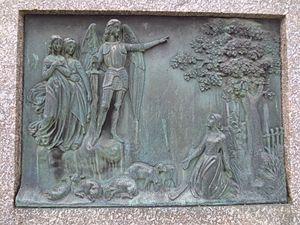
Statue de Jeanne d'Arc de Neufchâteau (apparition à Jeanne d'Arc des saintes Catherine d'Alexandrie, Marguerite d'Antioche, et de l'archange saint Michel, dans la maison de son père à Domrémy (à 10 km)
Michel, Mika'il en arabe, Mîkhâ'êl en hébreu, Quis ut Deus ? en latin, signifiant « Qui est comme Dieu ? », est un des sept archanges majeurs des religions abrahamiques.